Osella

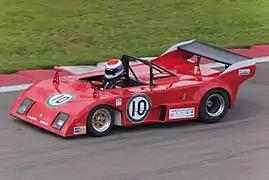
Abarth-powered Osella PA1

Osella continued in Formula Two the following season, but financial problems meant that the team was not competitive and withdrew from the championship before the end of the season. In the following years, the FA2s were occasionally entered by privateers, one of them being the Swiss touring car driver Charly Kiser. The experience prompted Osella to try to become a manufacturer for other teams. The Osella FA3 Formula Three car, powered with Toyota or Lancia engines, competed in the 1976 German and Italian F3 championships without making any great impression. After this, the team concentrated on running in local sports car events during 1977 and 1978.